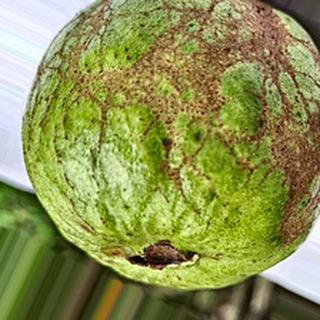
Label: guava_fruit_fly